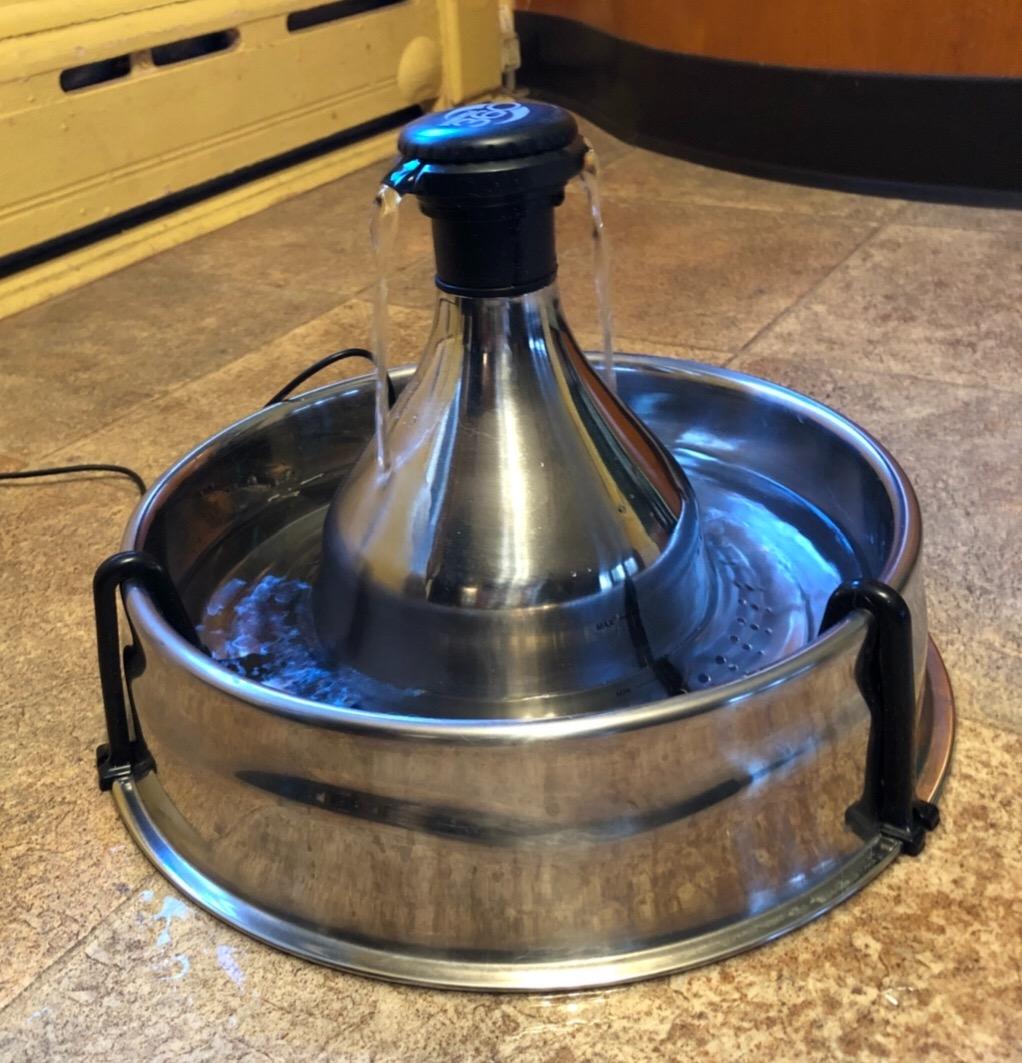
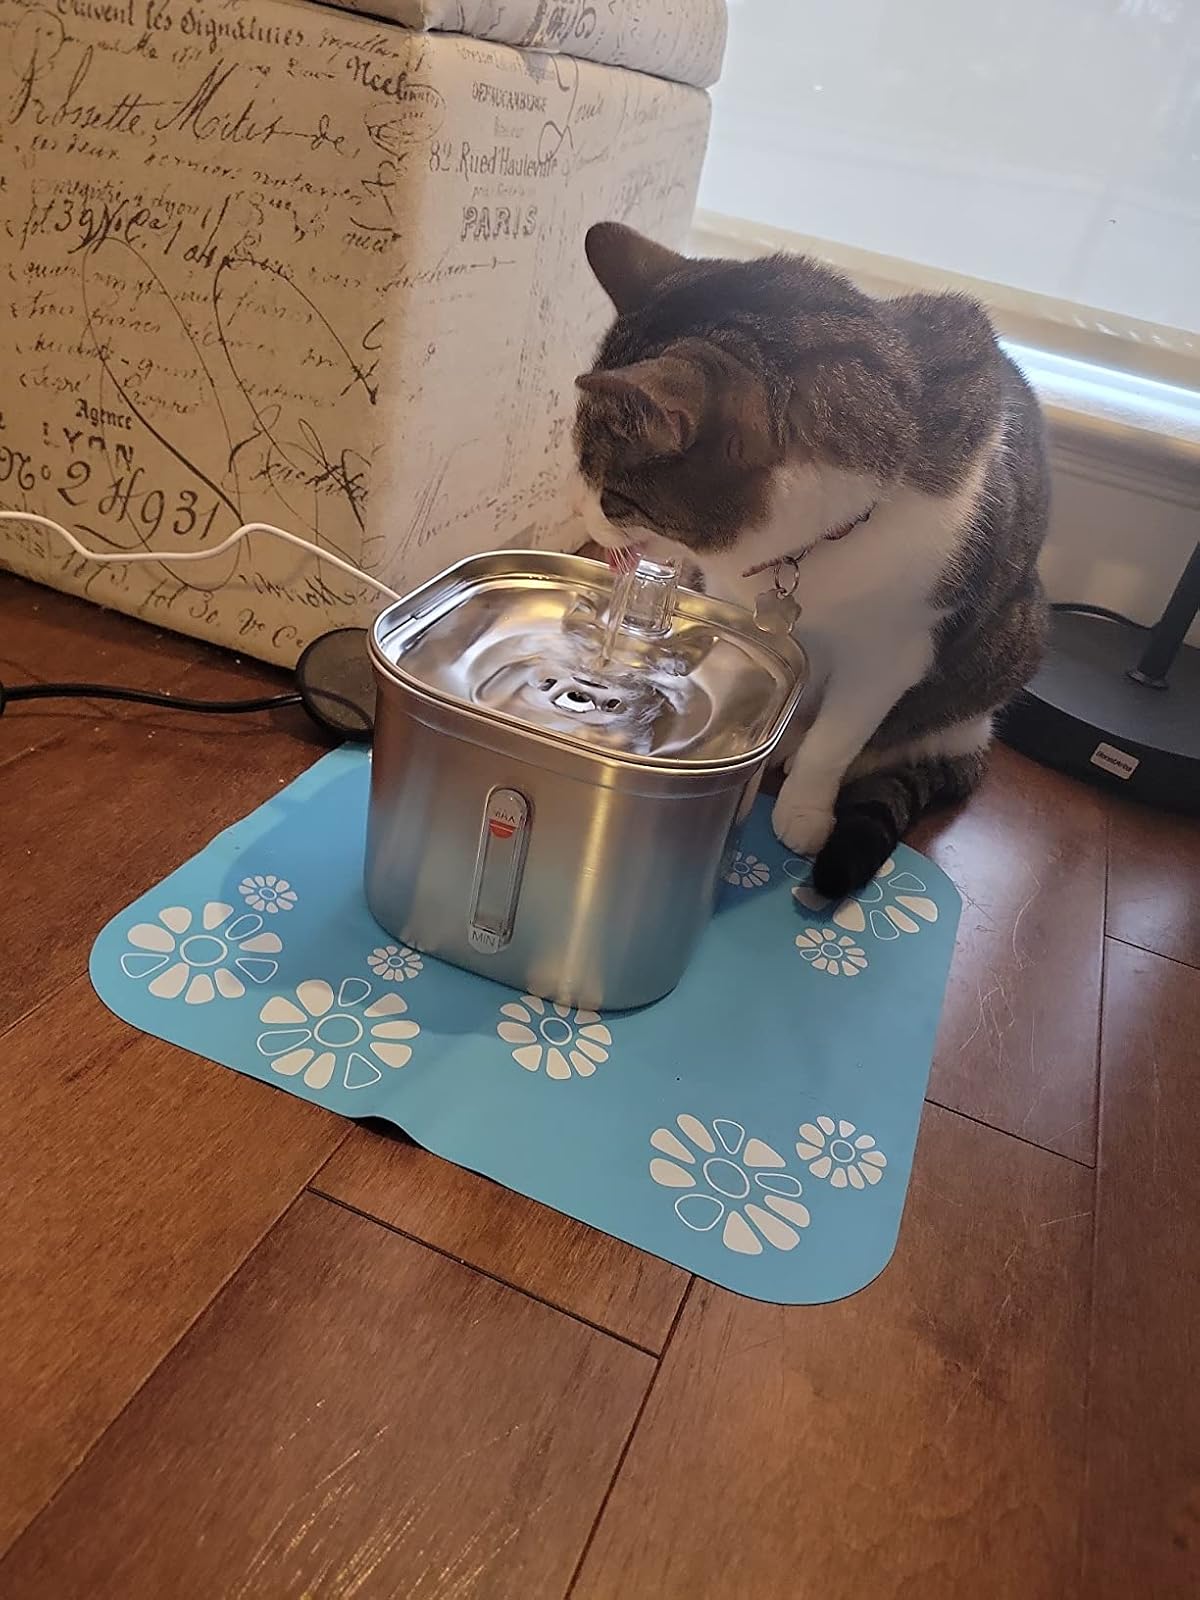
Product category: items_bowl
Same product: no